A. H. Buchan Company Building

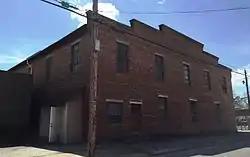

The A. H. Buchan Company Building, also known as Supreme Lighting, is a historic tobacco processing facility located at Mullins, Marion County, South Carolina. It was built between 1924 and 1930, and is a two-story, brick building. It features a stepped parapet on the façade. The building was used for the purpose of buying, drying and exporting tobacco. The A. H. Buchan Company operated in this building until 1964.